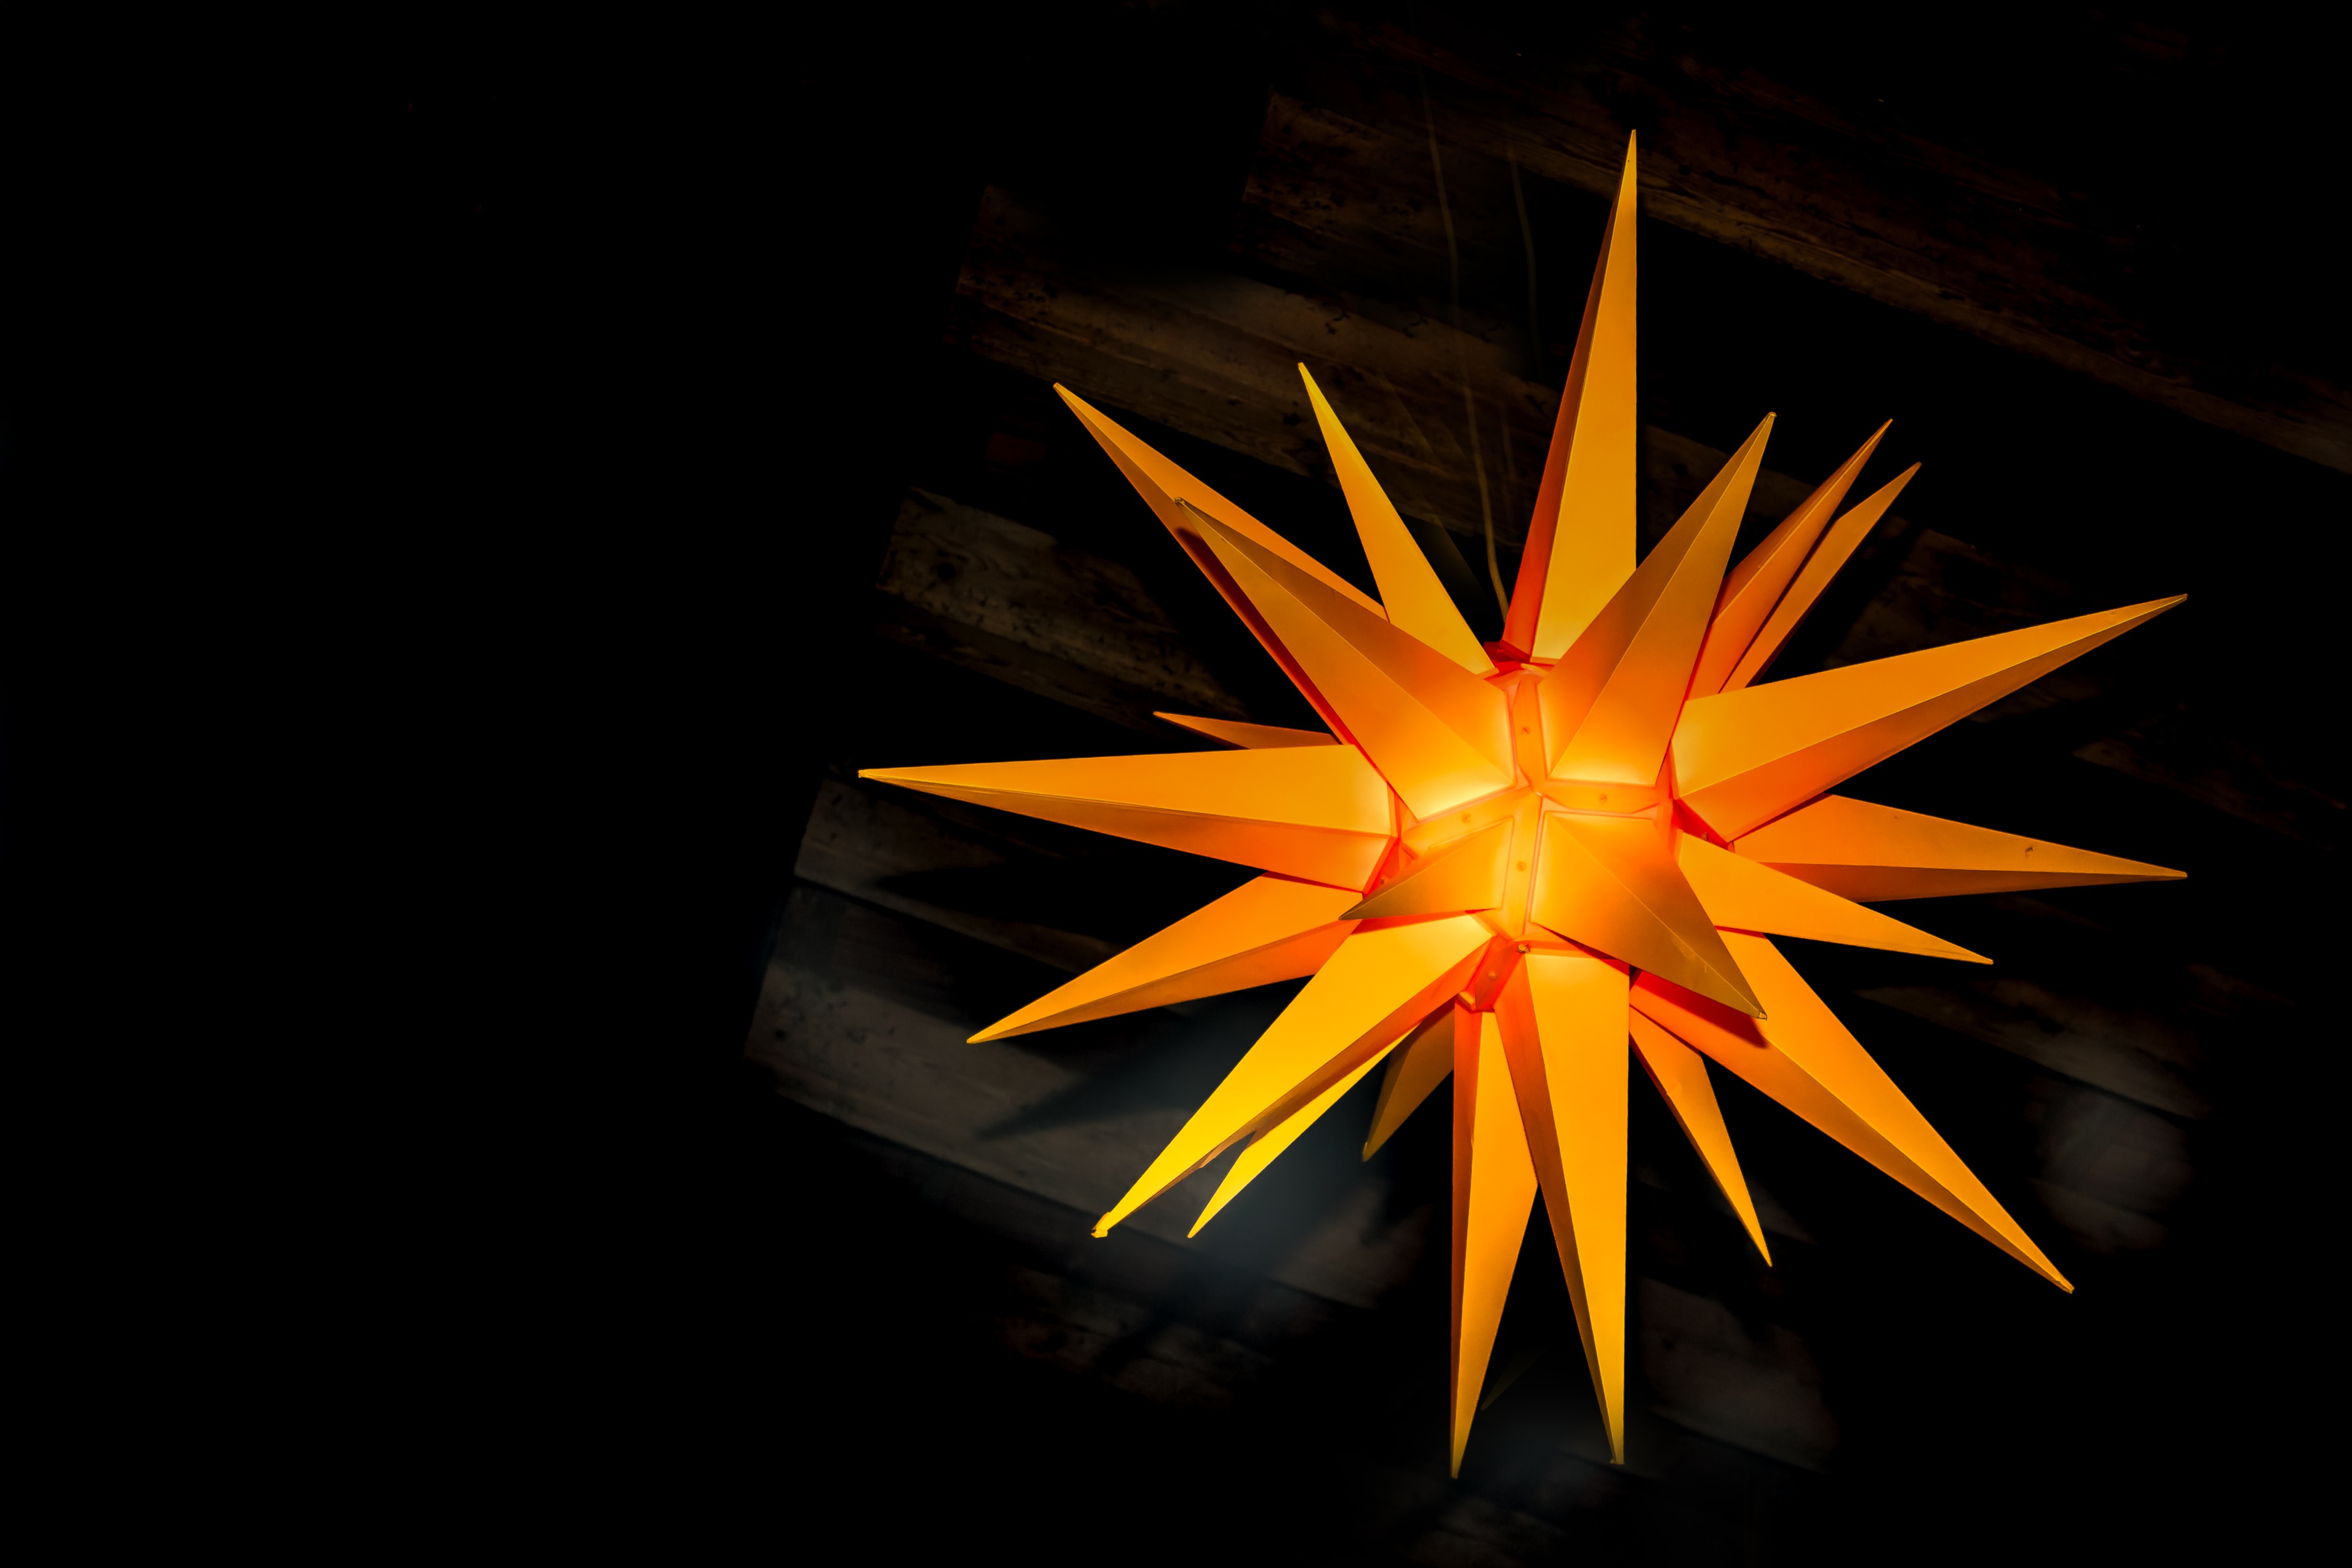
light, sunlight, star, leaf, flower, orange, flame, darkness, yellow, lighting, art, symmetry, macro photography, astronomical object, computer wallpaper